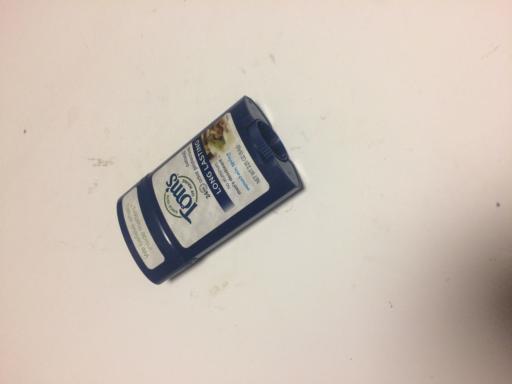
Label: trash